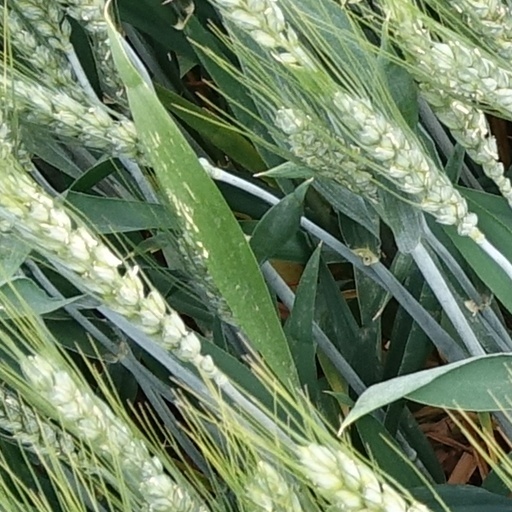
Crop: wheat